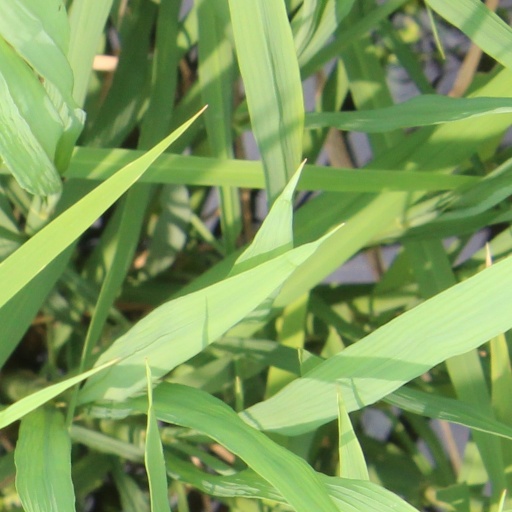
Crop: rice